Austria victim theory

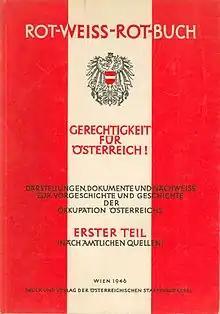
"Red-White-Red Book" published by the Austrian Ministry of Foreign Affairs in 1946, an official description of the point of view on events of 1938–1945 by the founders of the Second Austrian Republic

The victim theory, encapsulated in the slogan "Austria – the Nazis' first victim" ("Österreich – das erste Opfer der Nazis"), was the 1949–1988 Austrian ideological basis formed by Austrians themselves under Allied occupation and the independent Second Austrian Republic. According to the founders of the Second Austrian Republic, the 1938 "Anschluss" was an act of military aggression by the Third Reich. Austrian statehood had been interrupted and therefore the newly revived Austria of 1945 could not be considered responsible for the Nazis' crimes in any way. The "victim theory" that had formed by 1949 insisted that all of the Austrians, including those who strongly supported Adolf Hitler, had been unwilling victims of the Nazi regime and were therefore not responsible for its crimes.